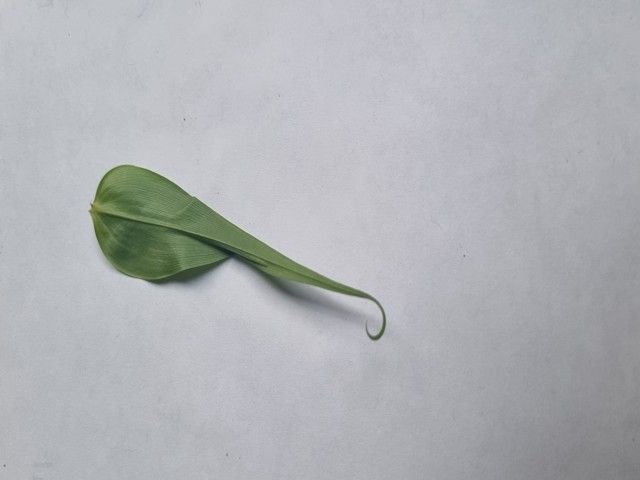
Plant: agnishika